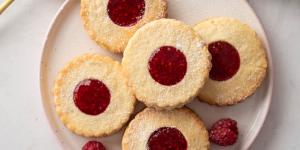
galletas reinita